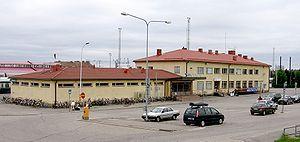
La gare de Rovaniemi est une gare ferroviaire finlandaise située à Rovaniemi.